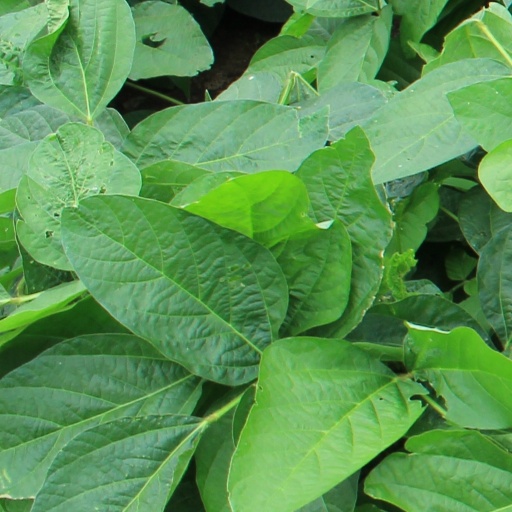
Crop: soybean